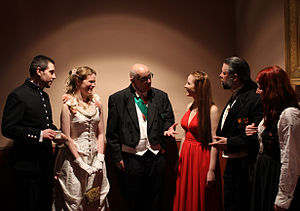
Galla
Forskellige typer galla til fest på Oslo Universitet
Galla er den fornemste formelle påklædning. Militære og andre, som er i hoffets tjeneste, er ikke i tvivl om deres påklædning, når en invitation foreskriver galla: